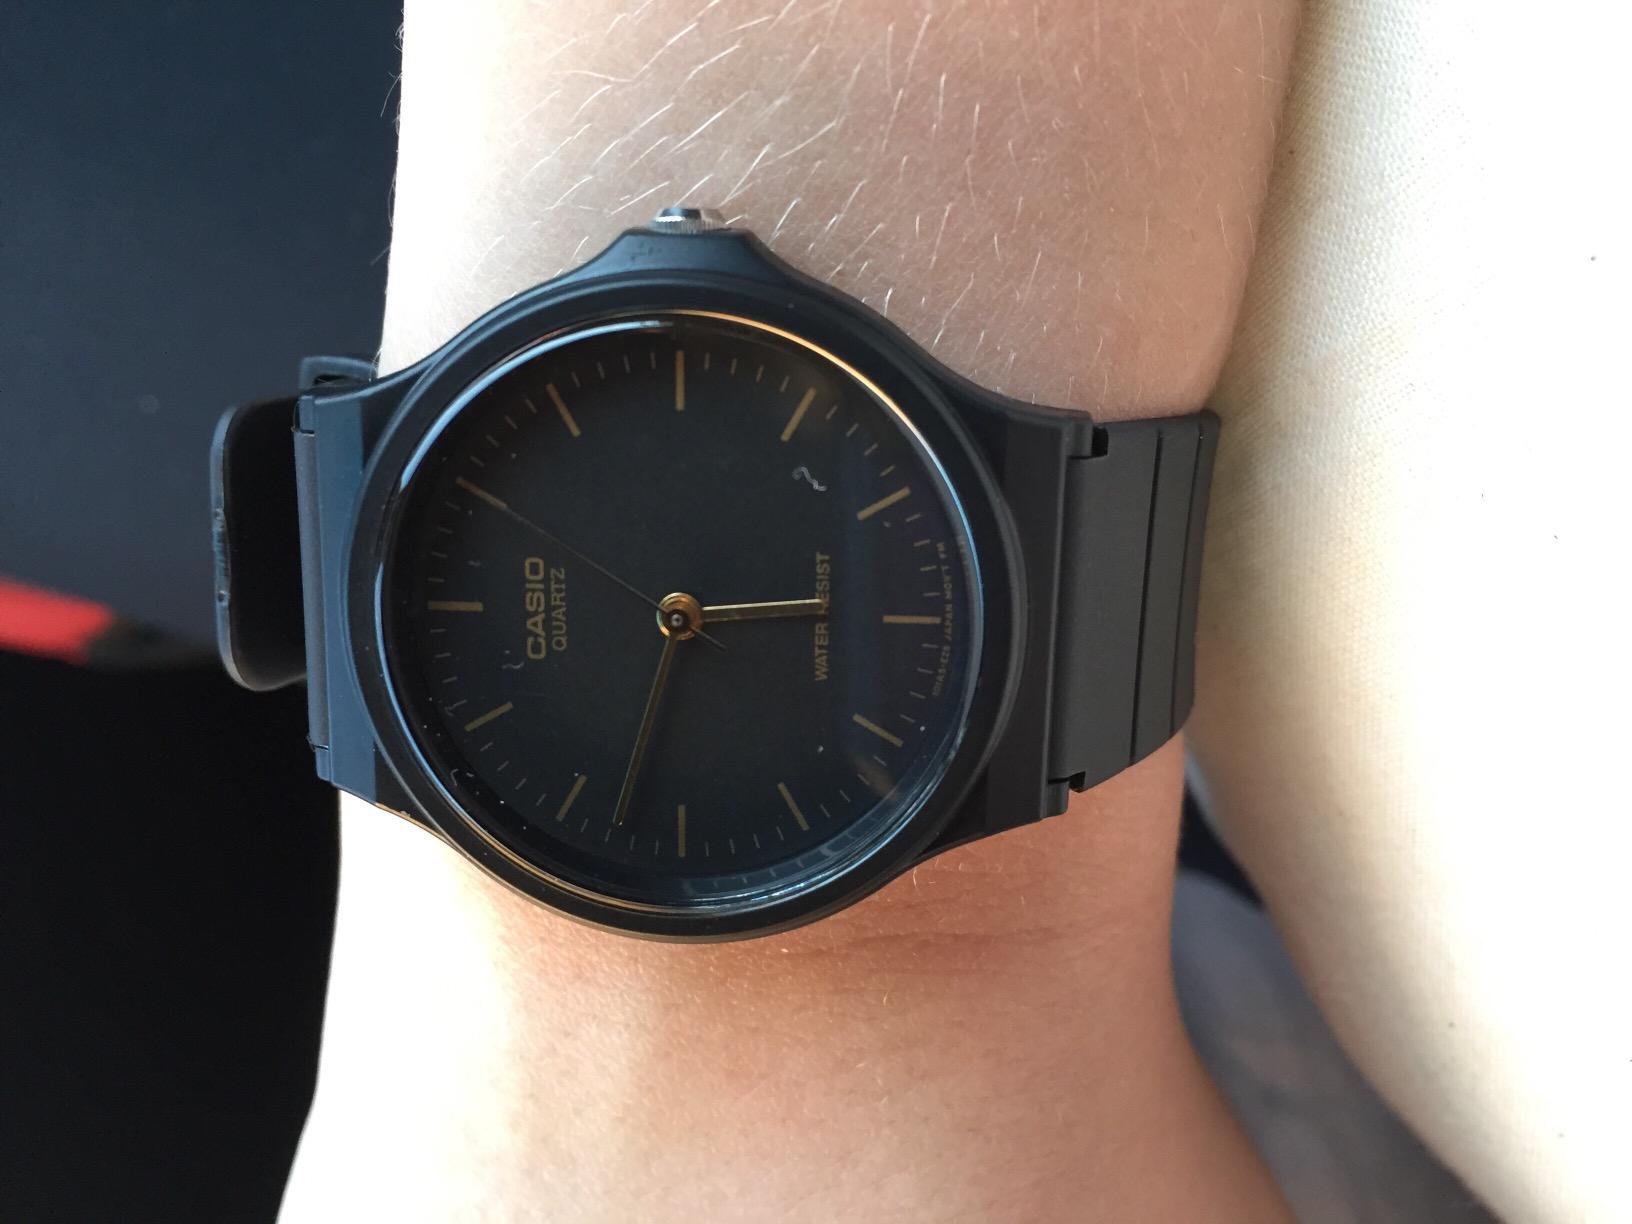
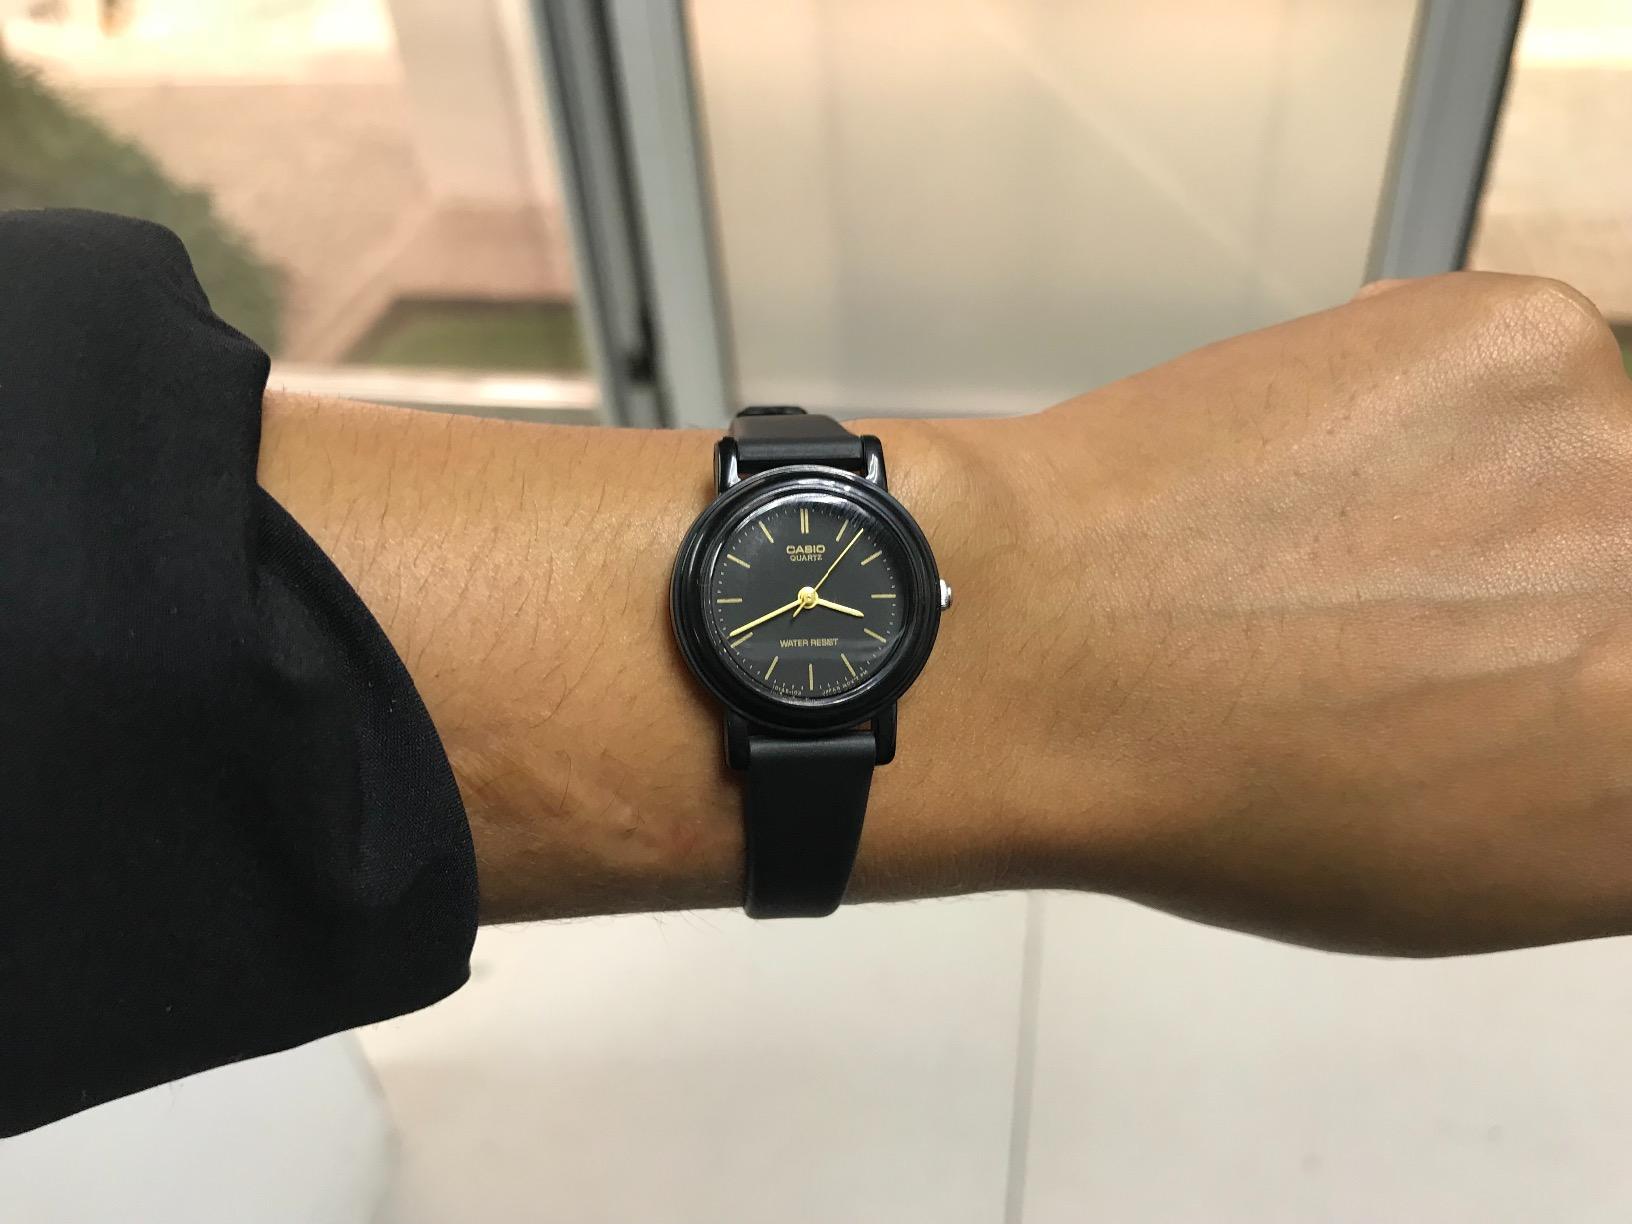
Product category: accessories_watch
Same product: no